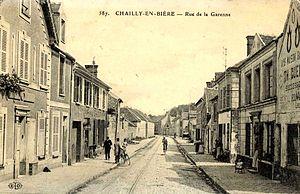
Les rails du Tramway Sud Seine-et-Marne dans la rue de la Garenne (actuelle rue de Melun).
Le Tramway Sud de Seine-et-Marne, surnommé le « Tacot de Barbizon », est un chemin de fer secondaire sur route reliant Melun à Barbizon, via Chailly-en-Bière, et Milly-la-Forêt à Chailly-en-Bière. Il a été mis en service en 1899 et supprimé en 1938. La longueur totale de la ligne est de 34 km, dont 12 pour la portion de Melun à Barbizon et 22 pour la portion de Milly à Chailly. La ligne est presque entièrement située dans le département de Seine-et-Marne, seul le dernier kilomètre, avant Milly-la-Forêt, est situé dans l'ancien département de Seine-et-Oise.
Chailly-en-Bière est une commune française située dans le département de Seine-et-Marne en région Île-de-France.